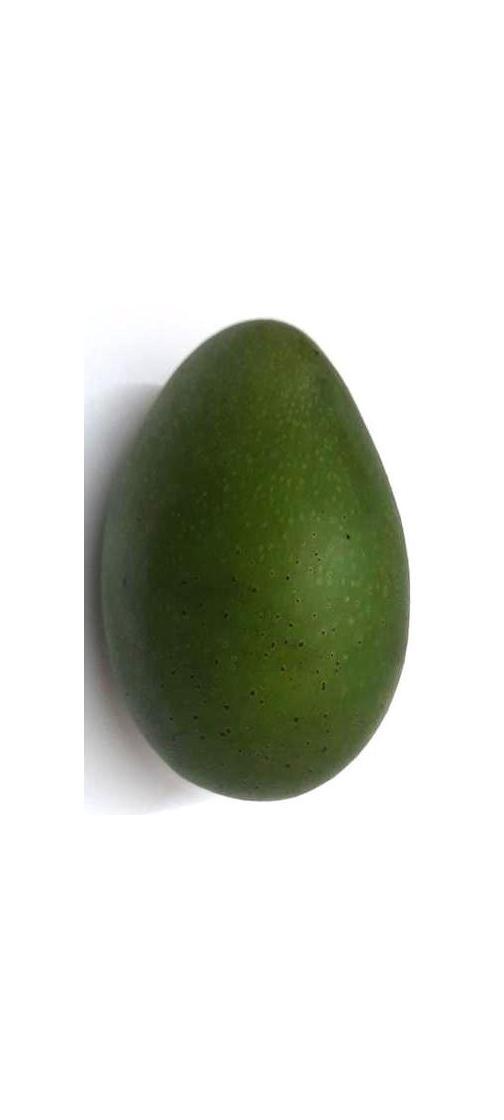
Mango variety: Ashshina Zhinuk